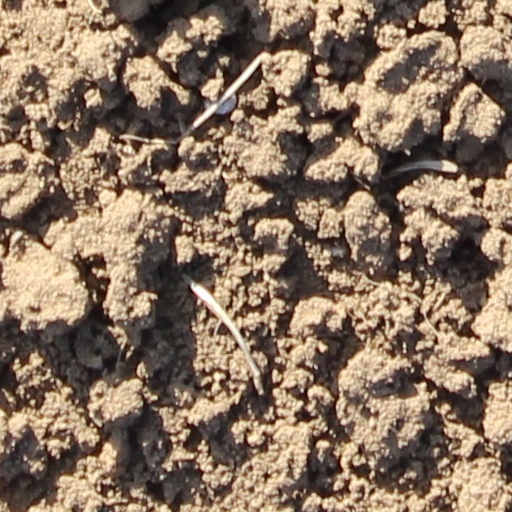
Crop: wheat